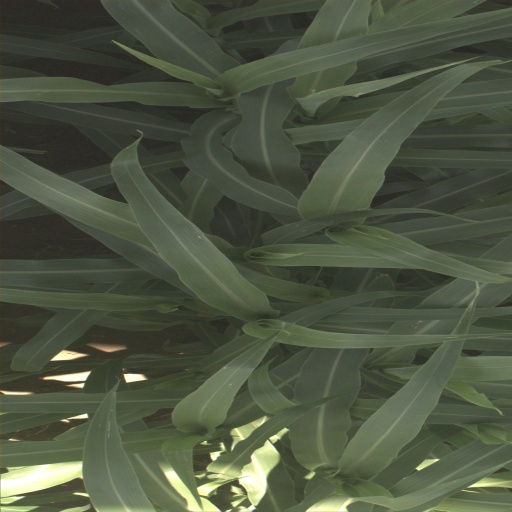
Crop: sorghum